SuperDARN

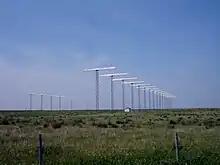
A SuperDARN radar site located in Saskatoon, Canada

The Super Dual Auroral Radar Network (SuperDARN) is an international scientific radar network